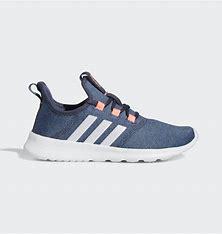
Brand: Adidas
Model: Cloudfoam Pure